William Lammus

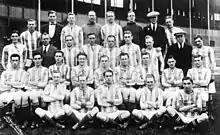
West Bromwich Albion 1922 - 1923

Lammus made his debut for Nelson on 27 August 1923 in the 0–1 defeat away at Stockport County. He kept his place in the team for eight matches before being dropped following the 2–0 win against Stoke on 29 September 1923. Player-manager David Wilson subsequently played himself in the right-back position for the several matches until the arrival of Tom Lilley from Huddersfield Town in November 1923.